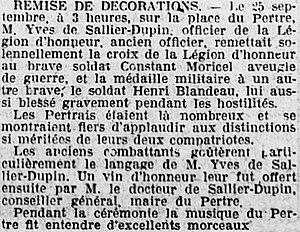
Remises de décorations à deux soldats du Pertre en 1921 (journal L'Ouest-Éclair du 30 septembre 1921).
Le Pertre est une commune française située dans le département d'Ille-et-Vilaine en Région Bretagne, peuplée de 1 389 habitants.